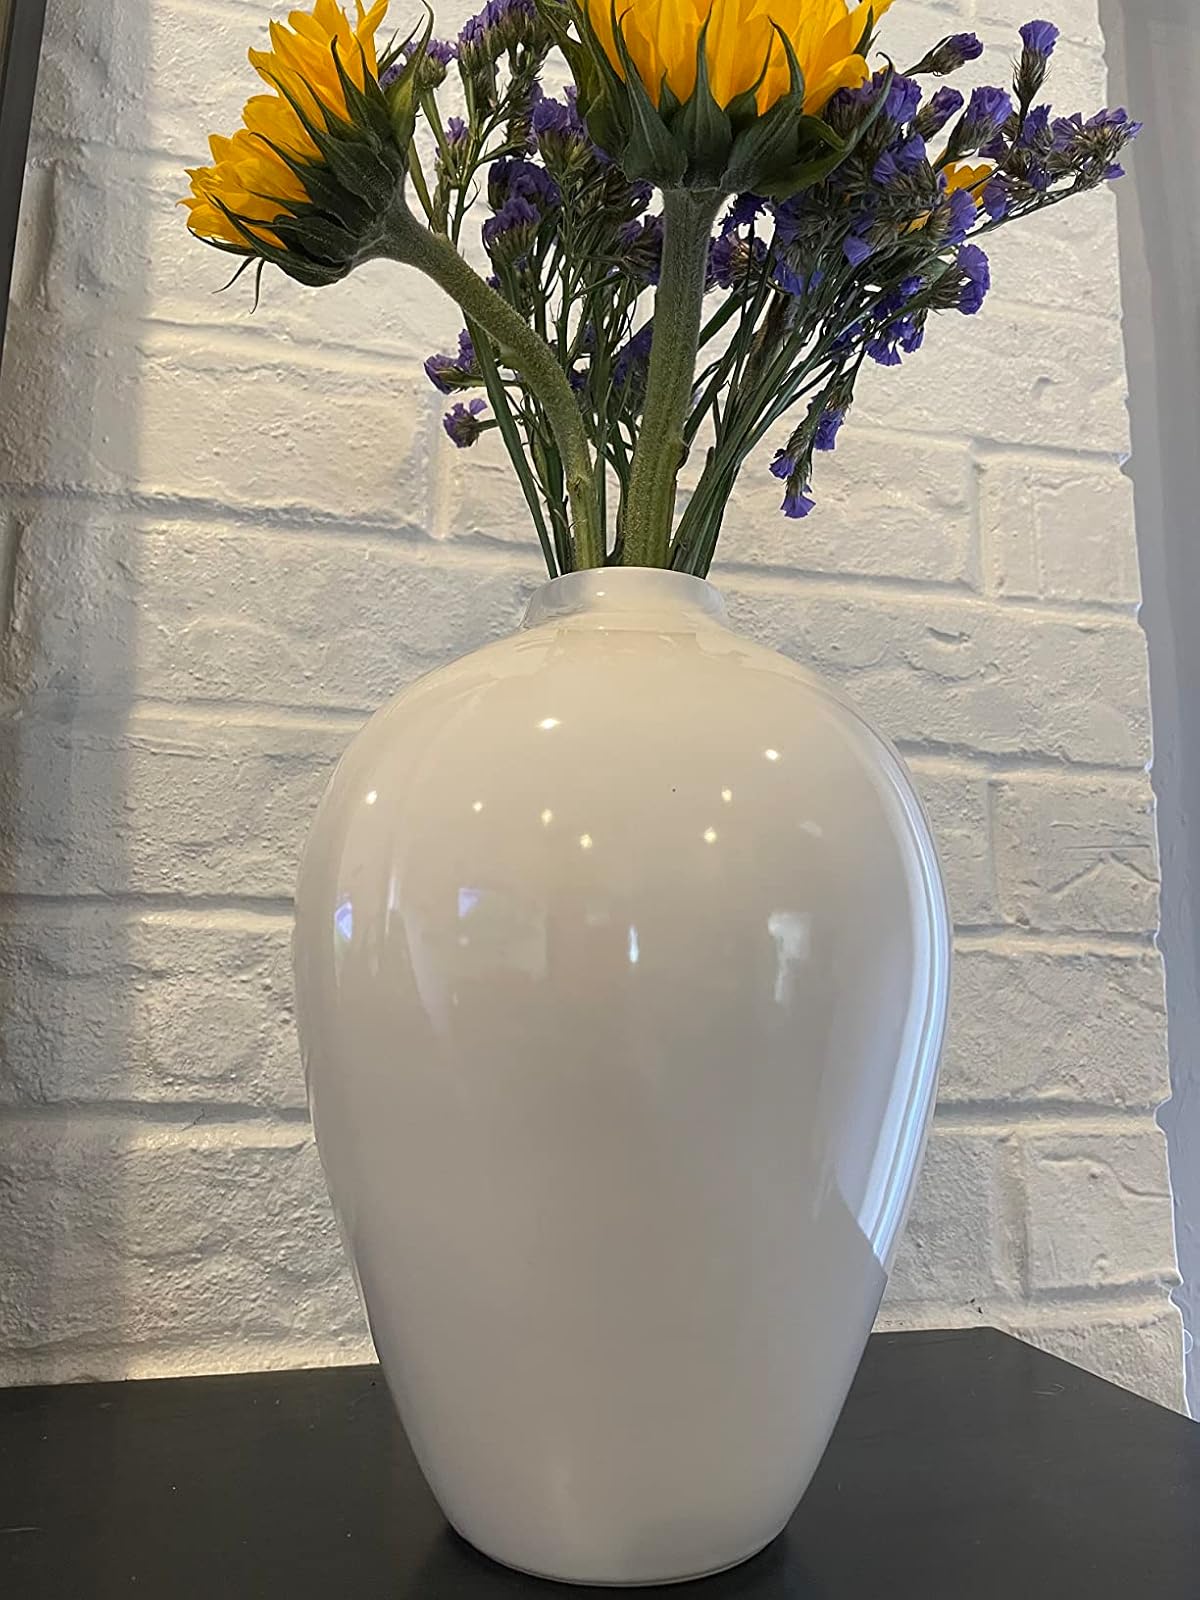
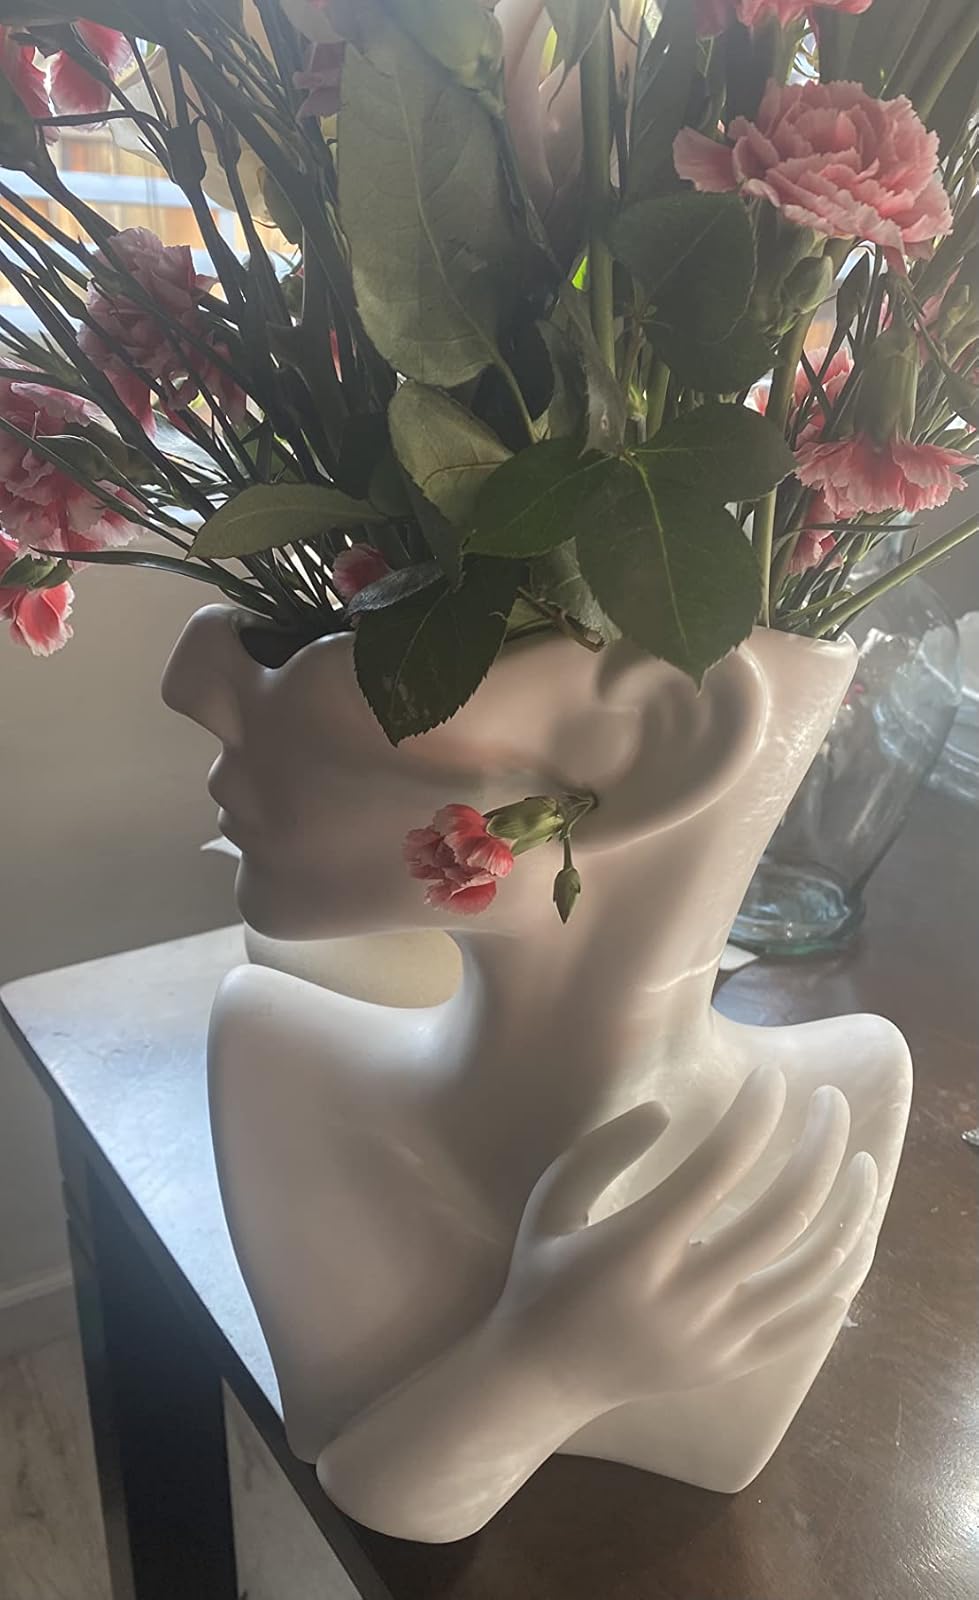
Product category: vase
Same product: no